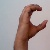
The image shows a hand gesture representing the letter 'C' in Indian Sign Language.